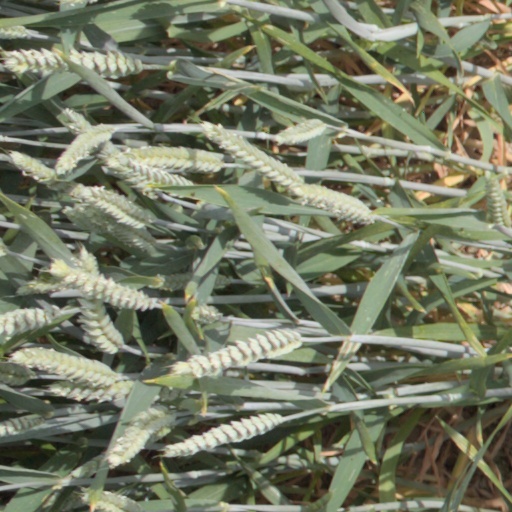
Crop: wheat